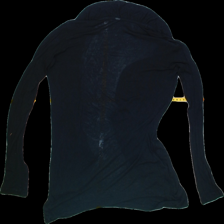
View: back
Type: Cardigan
Category: Ladies
Brand: Not Applicable
Colors: Black
Material: 100%viscose
Trend: No trend
Stains: No
Price range: <50
Recommended usage: Reuse